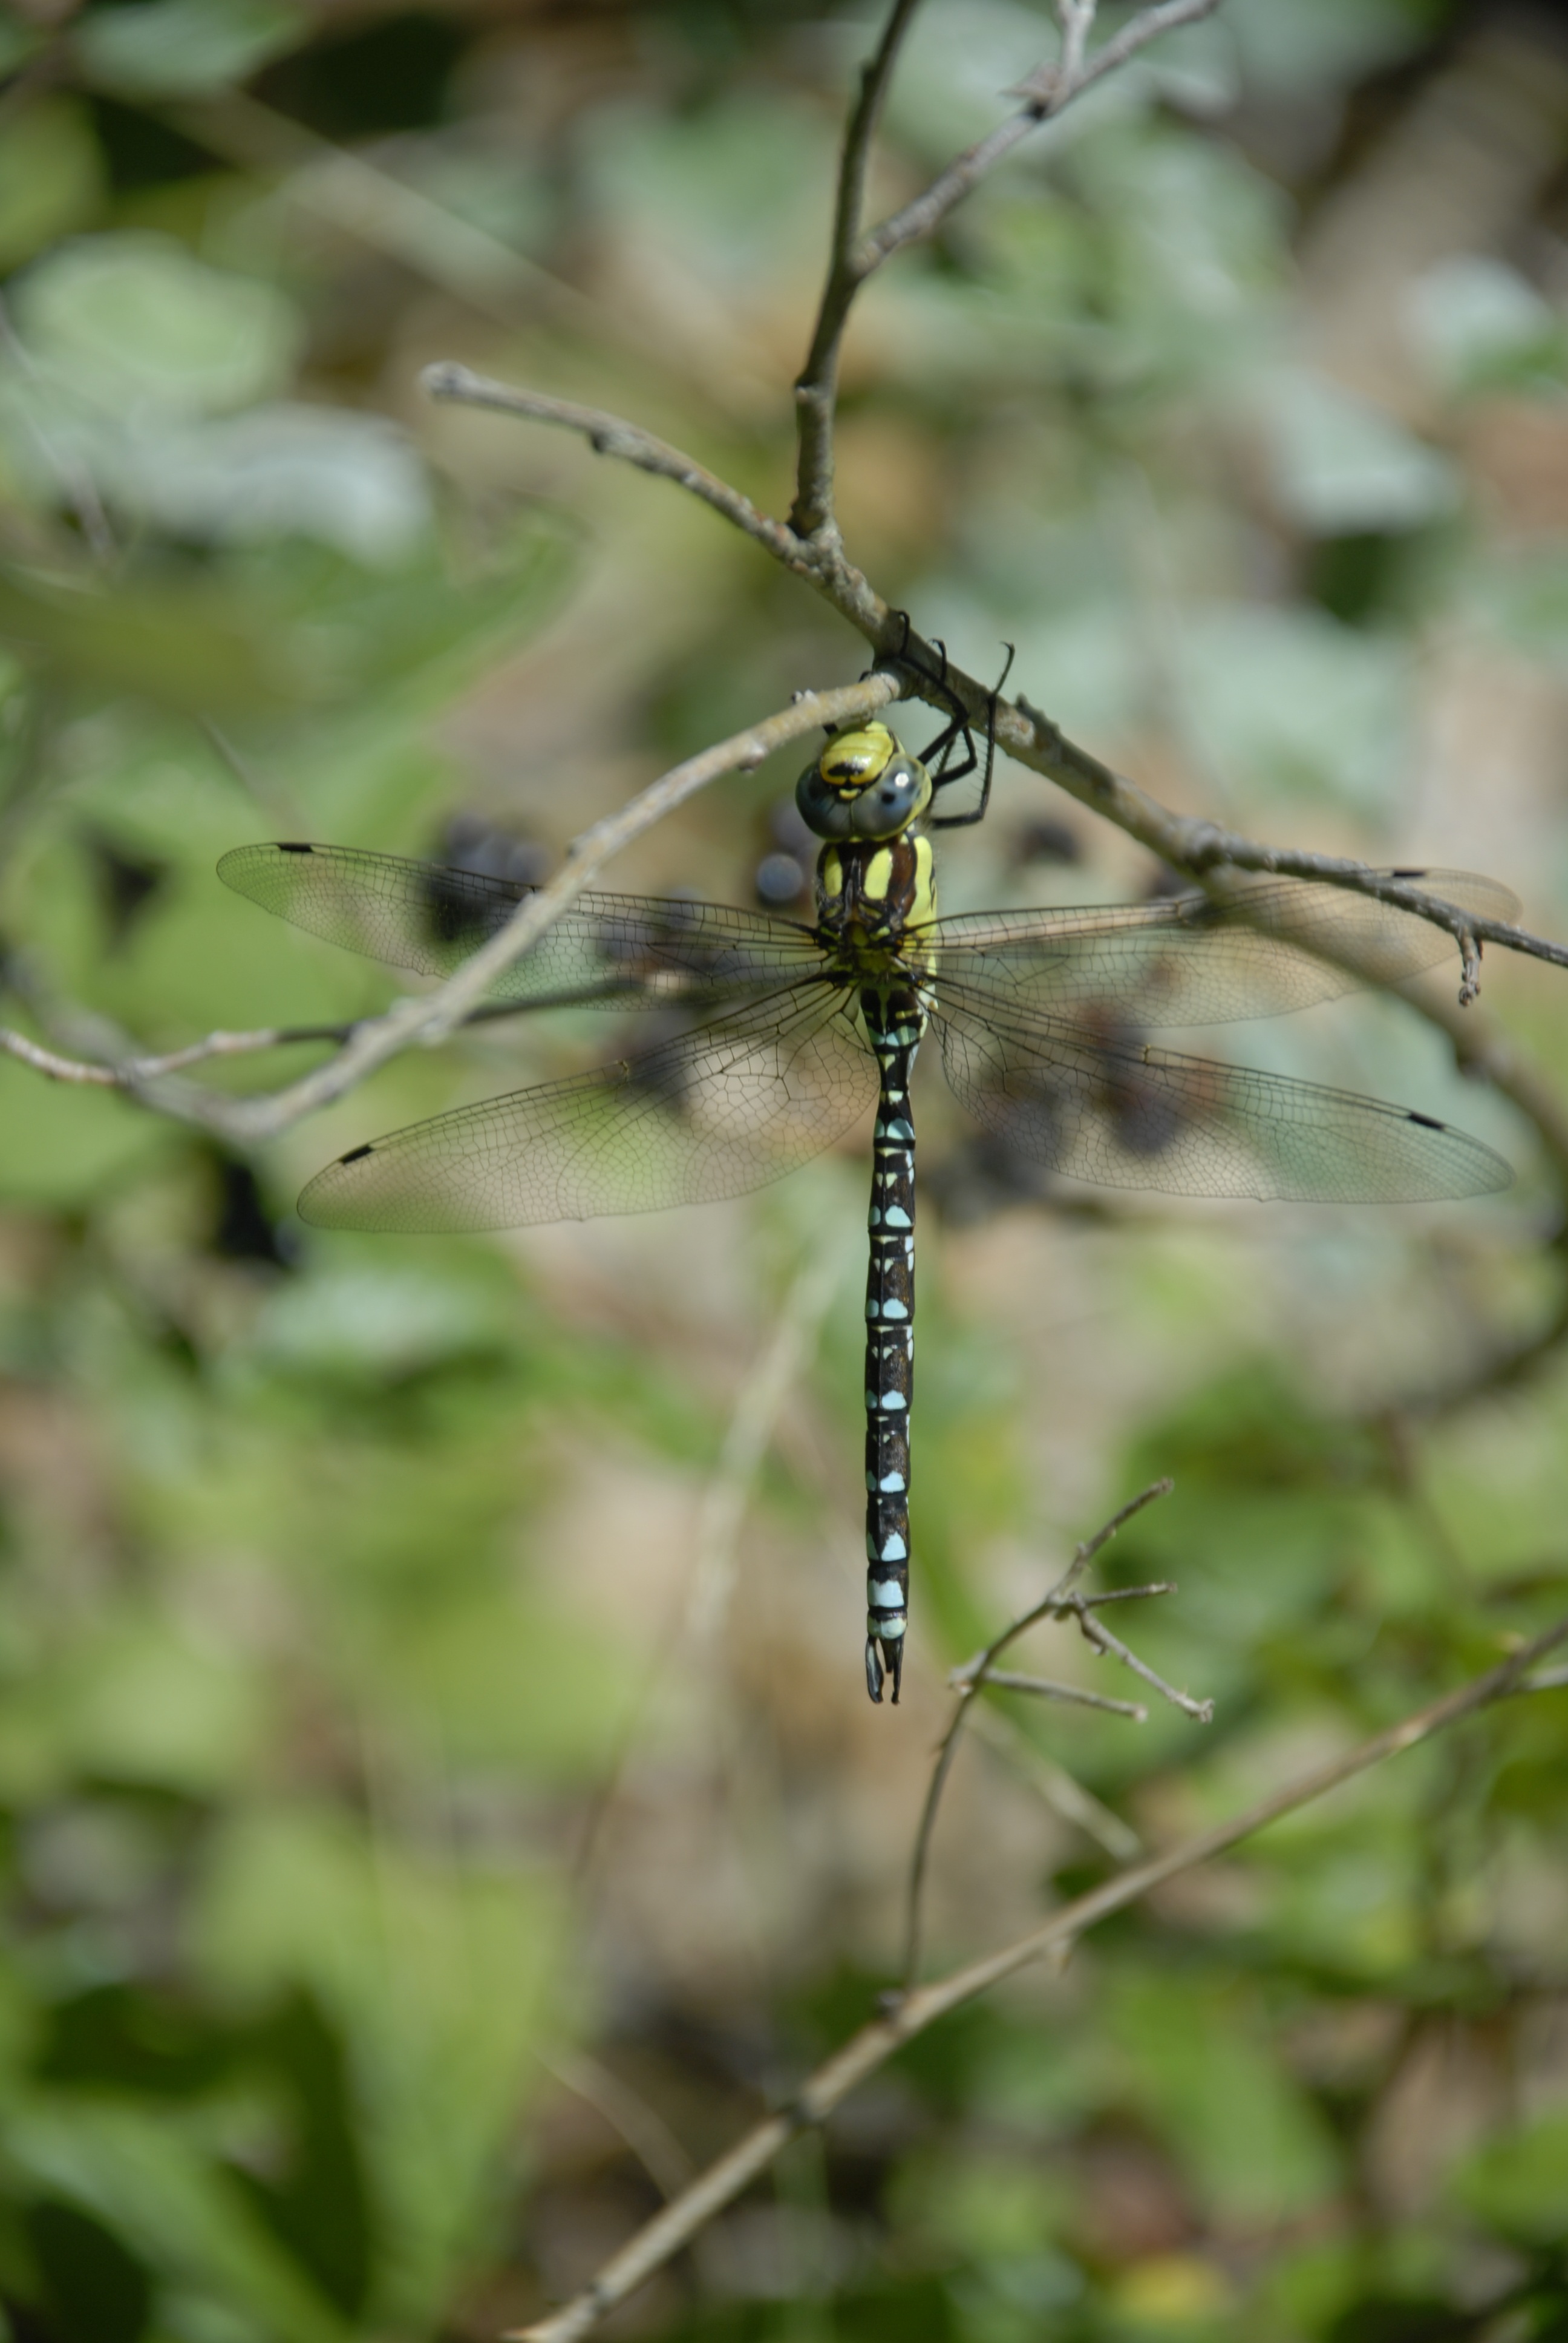
nature, branch, flower, animal, wildlife, green, insect, close, fauna, invertebrate, dragonfly, damselfly, flight insect, macro photography, arthropod, dragonflies and damseflies